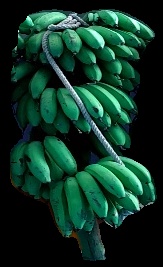
Variety: rasbale
Grade: grade2